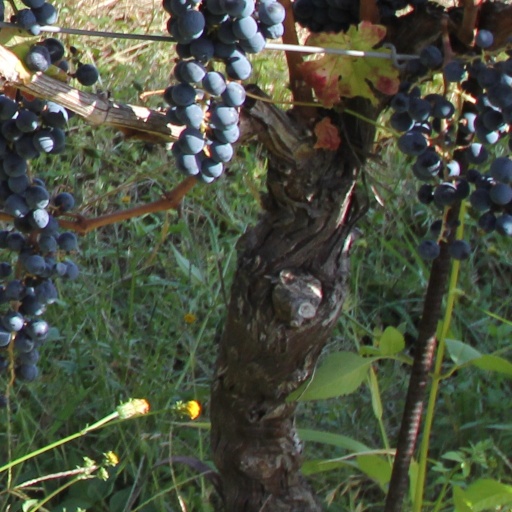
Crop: grape